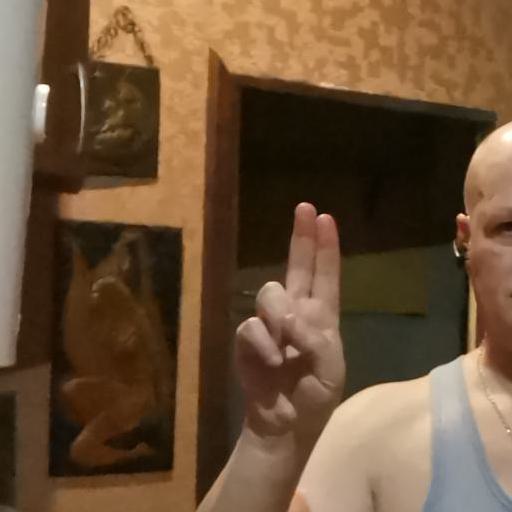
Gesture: two_up